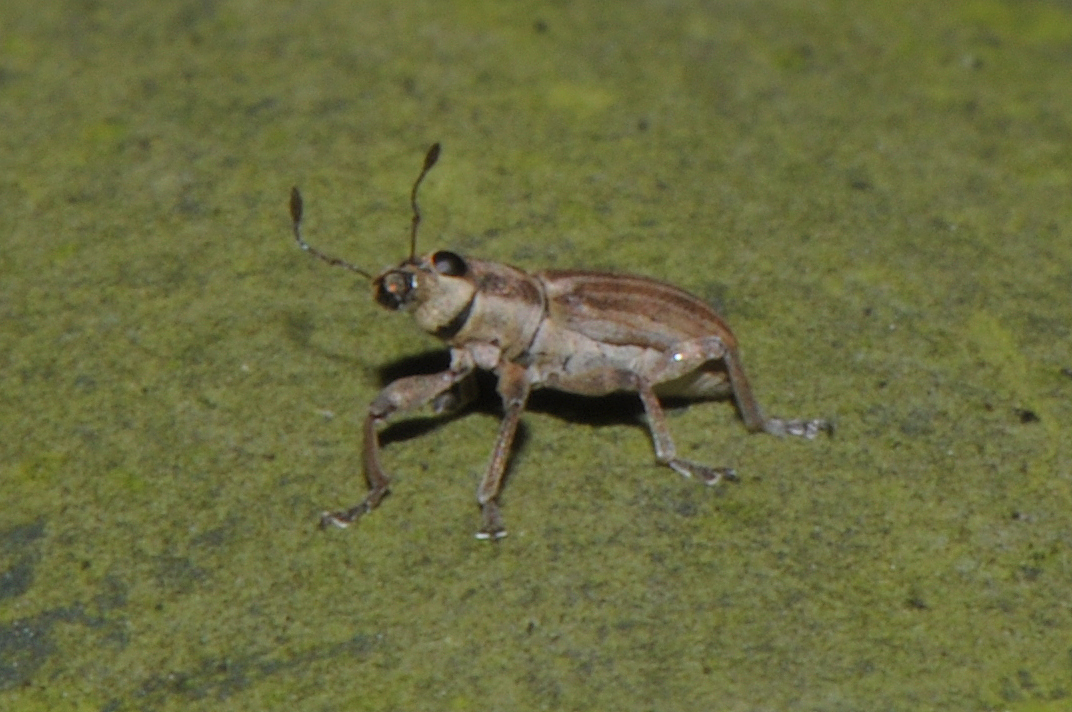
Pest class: pea_leaf_weevil